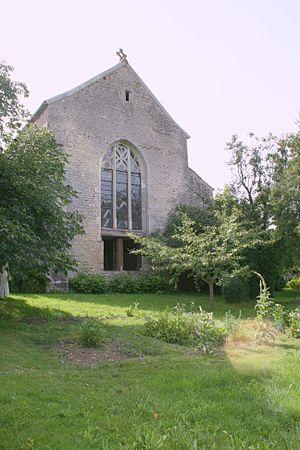
Châtel-Gérard est une commune française située dans le département de l'Yonne en région Bourgogne-Franche-Comté.
Le prieuré de Vausse est situé dans la forêt Saint-Jean, sur la commune de Châtel-Gérard.